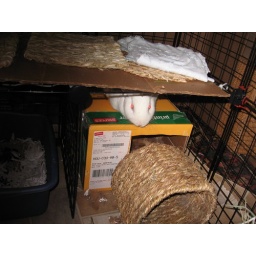
He's on top of the box that is his house but underneath the 2nd floor of his house.